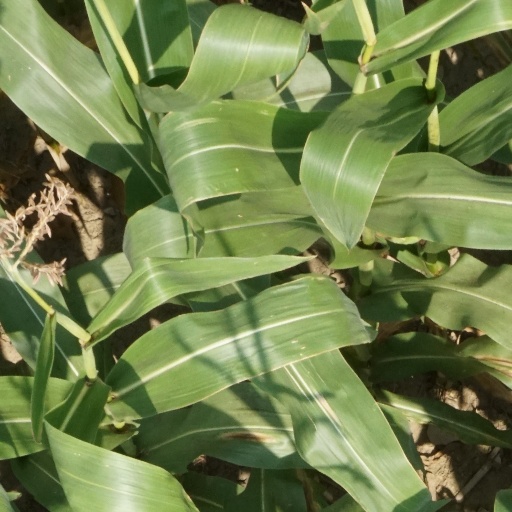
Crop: maize; corn